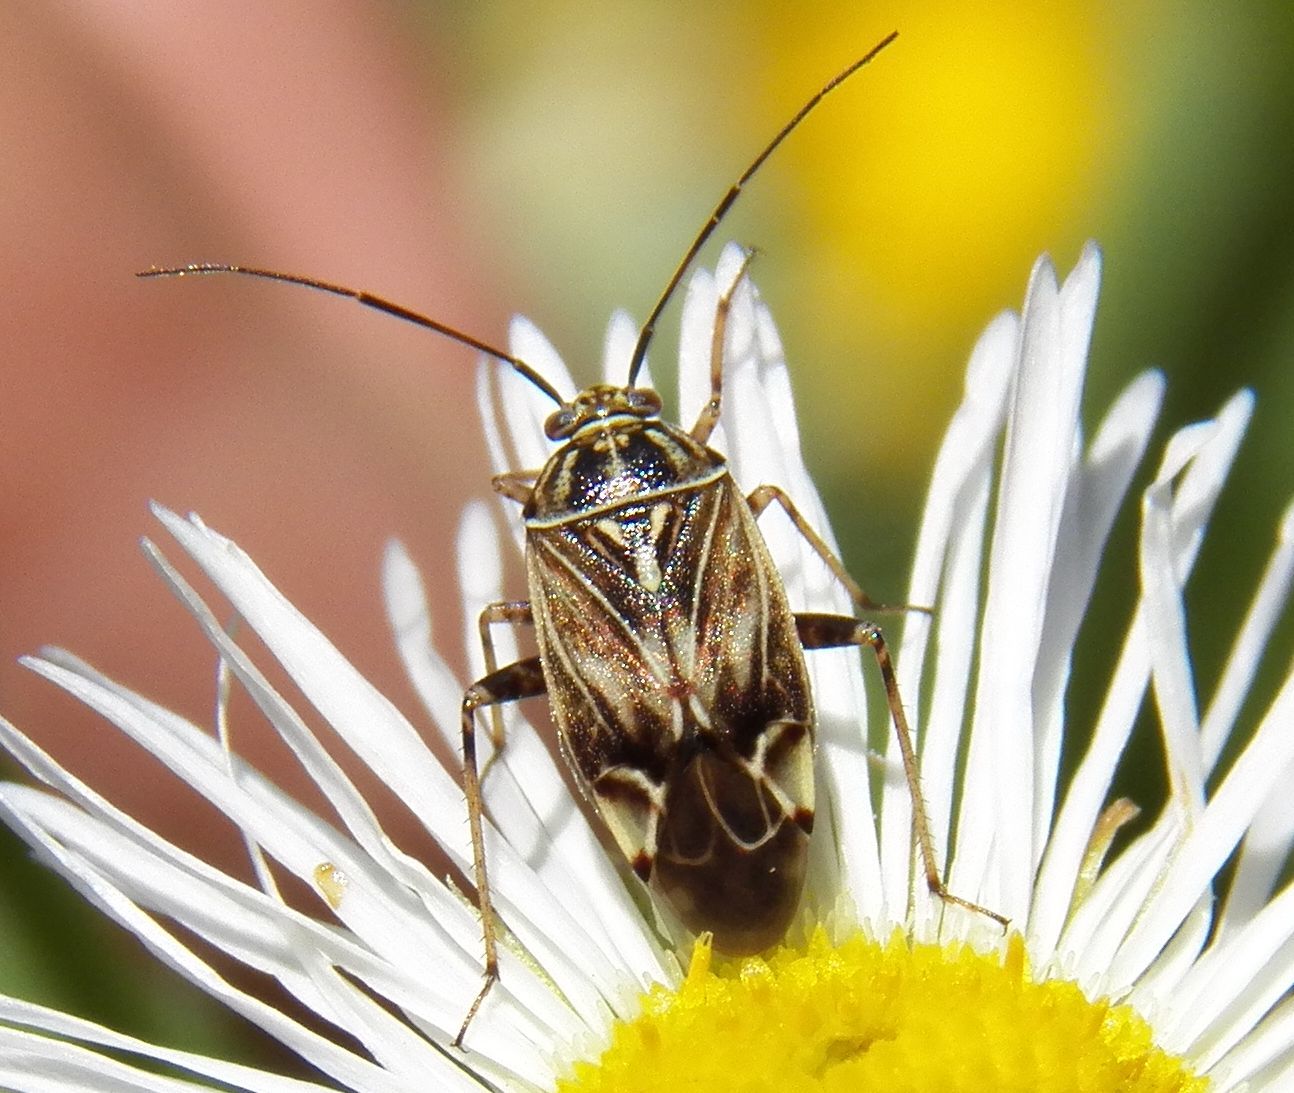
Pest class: lygus_bug